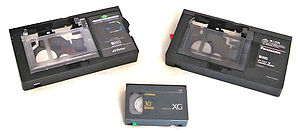
S-VHS-C
Adaptere
S-VHS-C er en forbedret udgave af VHS-C-systemet. Det er blevet brugt i videokameraer. Billedet fra et S-VHS-C-bånd har 420 lodrette linjer, hvor billedet fra et VHS-C-bånd har 250 lodrette linjer. I videokameraets kasetterum sidder et videohoved, som aflæser & -skriver 2 slags informationer fra båndet: kontrolinformation & lyd/videoinformation. Data og hovedet er i en 45 graders vinkel så dette læses skråt. Dette er gjort for at formindske størrelsen på båndet optimalt og kan visualiseres ved at sammenligne skråstreger og streger ved siden af hinanden: